The Dawkins Delusion?

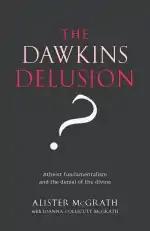

The Dawkins Delusion? Atheist Fundamentalism and the Denial of the Divine is a book by the theologian Alister McGrath and the psychologist Joanna Collicutt McGrath. It is written from a Christian perspective as a response to arguments put forth in "The God Delusion" by Richard Dawkins. The work was published in the United Kingdom in February 2007 by the Society for Promoting Christian Knowledge and in the United States in July 2007.